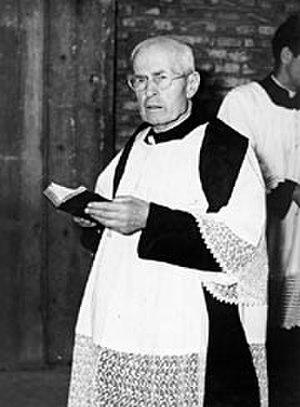
Les Filles de Saint-Paul forment une congrégation religieuse de droit pontifical, fondée en 1922 en Italie par le Père Giacomo Alberione et sœur Tecla Merlo. Son but est de répandre l'évangile par la presse et les nouveaux moyens de communication. Avec quatre autres congrégations, elles font partie de la Famille paulinienne.
La Société de saint Paul, en latin Societas a Sancto Paulo Apostolo, est une congrégation religieuse catholique masculine, de droit pontifical, fondée en 1914 à Alba par le bienheureux Giacomo Alberione. Le but est l'évangélisation par la presse, le cinéma et tous les nouveaux moyens de communication. Appelés Paolini, les membres de la congrégation signent avec l'abréviation : S.S.P.
Giacomo Alberione est un prêtre italien, fondateur de la Famille Paulinienne, qui regroupe de nombreuses congrégations. Réputé comme "l'apôtre des mass médias", il a aussi été l'éditeur de plusieurs revues chrétiennes et de publications évangéliques. Il est vénéré comme bienheureux par l'Église catholique.